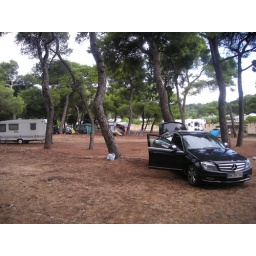
shiny car in croatia